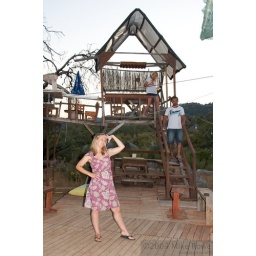
Sorrell posing in front of the tree house at the bar we were at